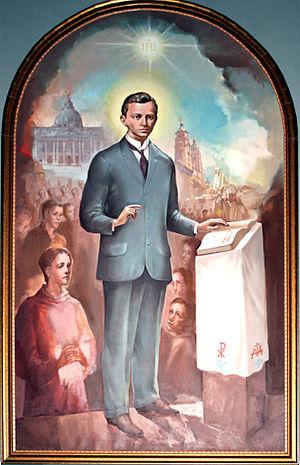
Ivan Merz, né le 16 décembre 1896 à Banja Luka et mort le 10 mai 1928, est un intellectuel croate germanophone et pionnier de l'Action catholique en Croatie. Il fut béatifié à Banja Luka même par le Pape Jean-Paul II, le dimanche 22 juin 2003, lors de sa visite pastorale en Bosnie-Herzégovine.
Cette page dresse la liste des béatifications prononcées par le pape Jean-Paul II.
Cette liste de saints concerne les saints, bienheureux, et vénérables reconnus comme tels par l'Église catholique, ayant vécu au XXᵉ siècle. Sur cette période, l'Église a donné comme modèles évangéliques 152 saints et 2 038 bienheureux.